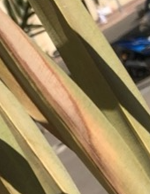
Label: Magnesium Deficiency